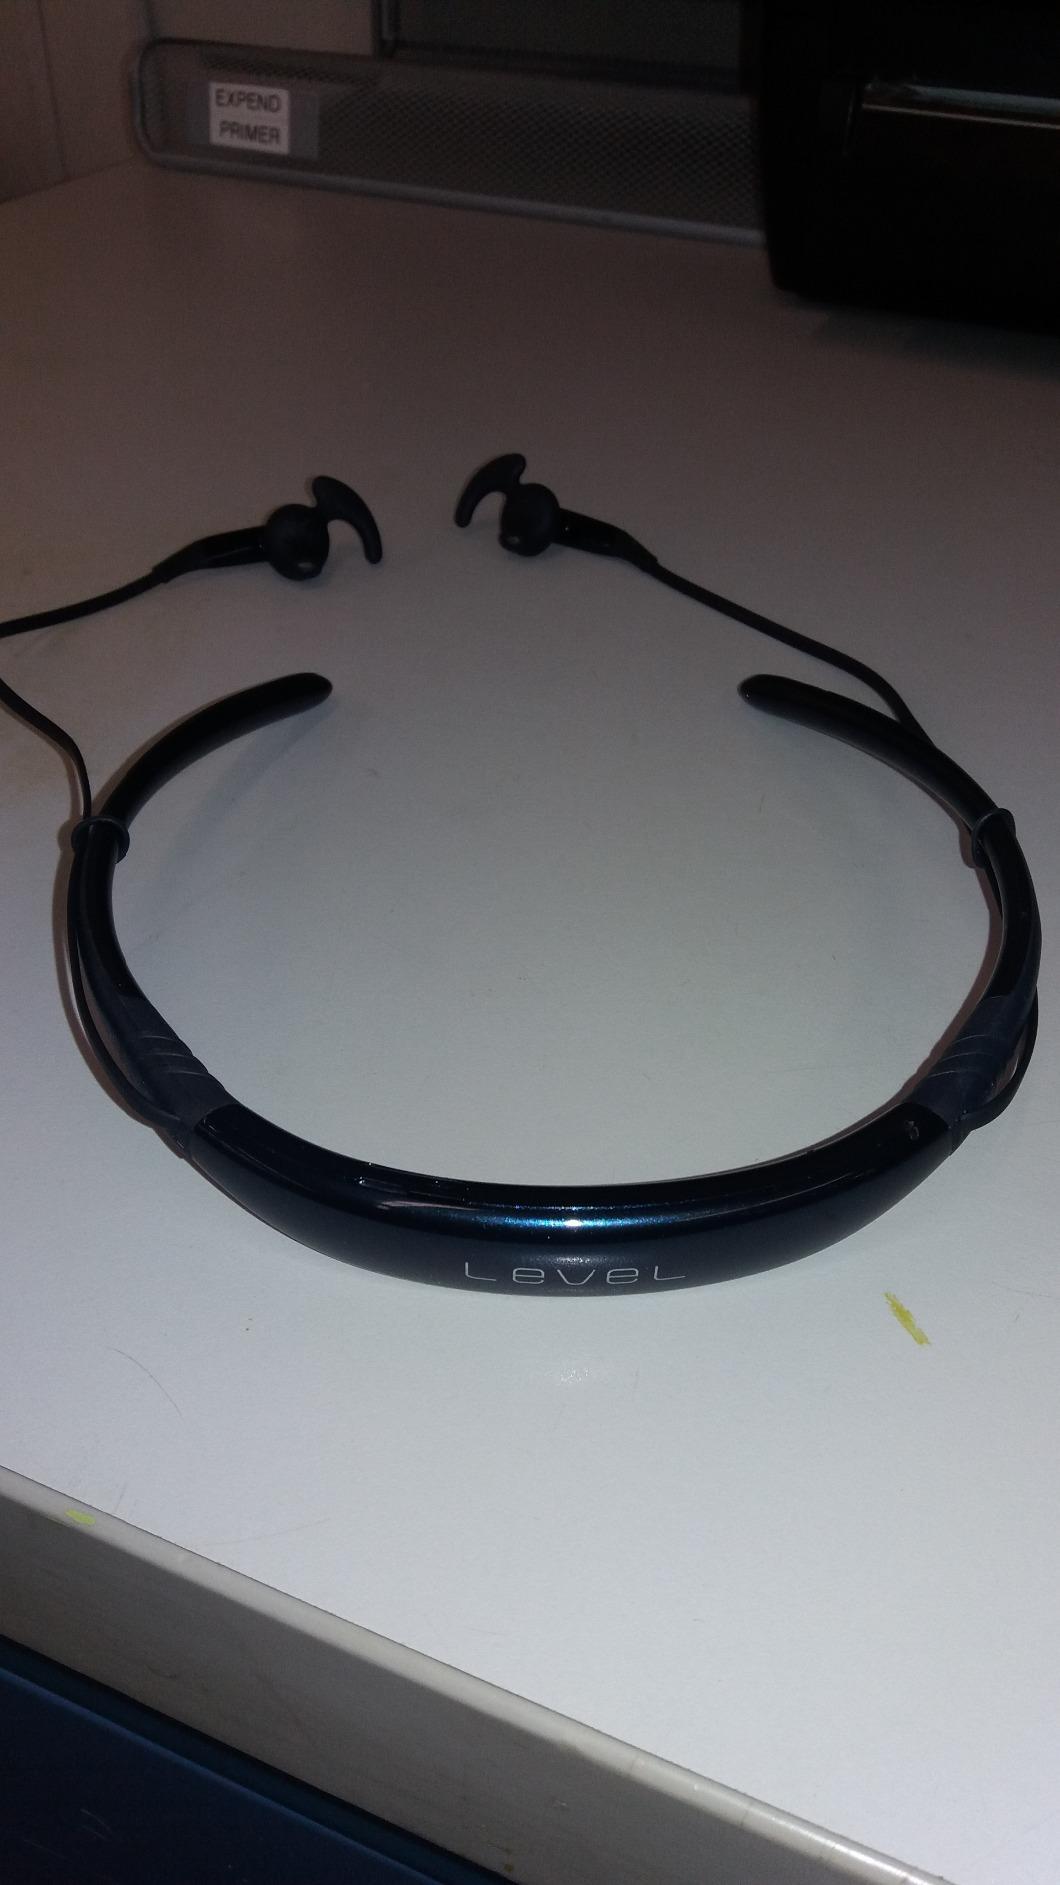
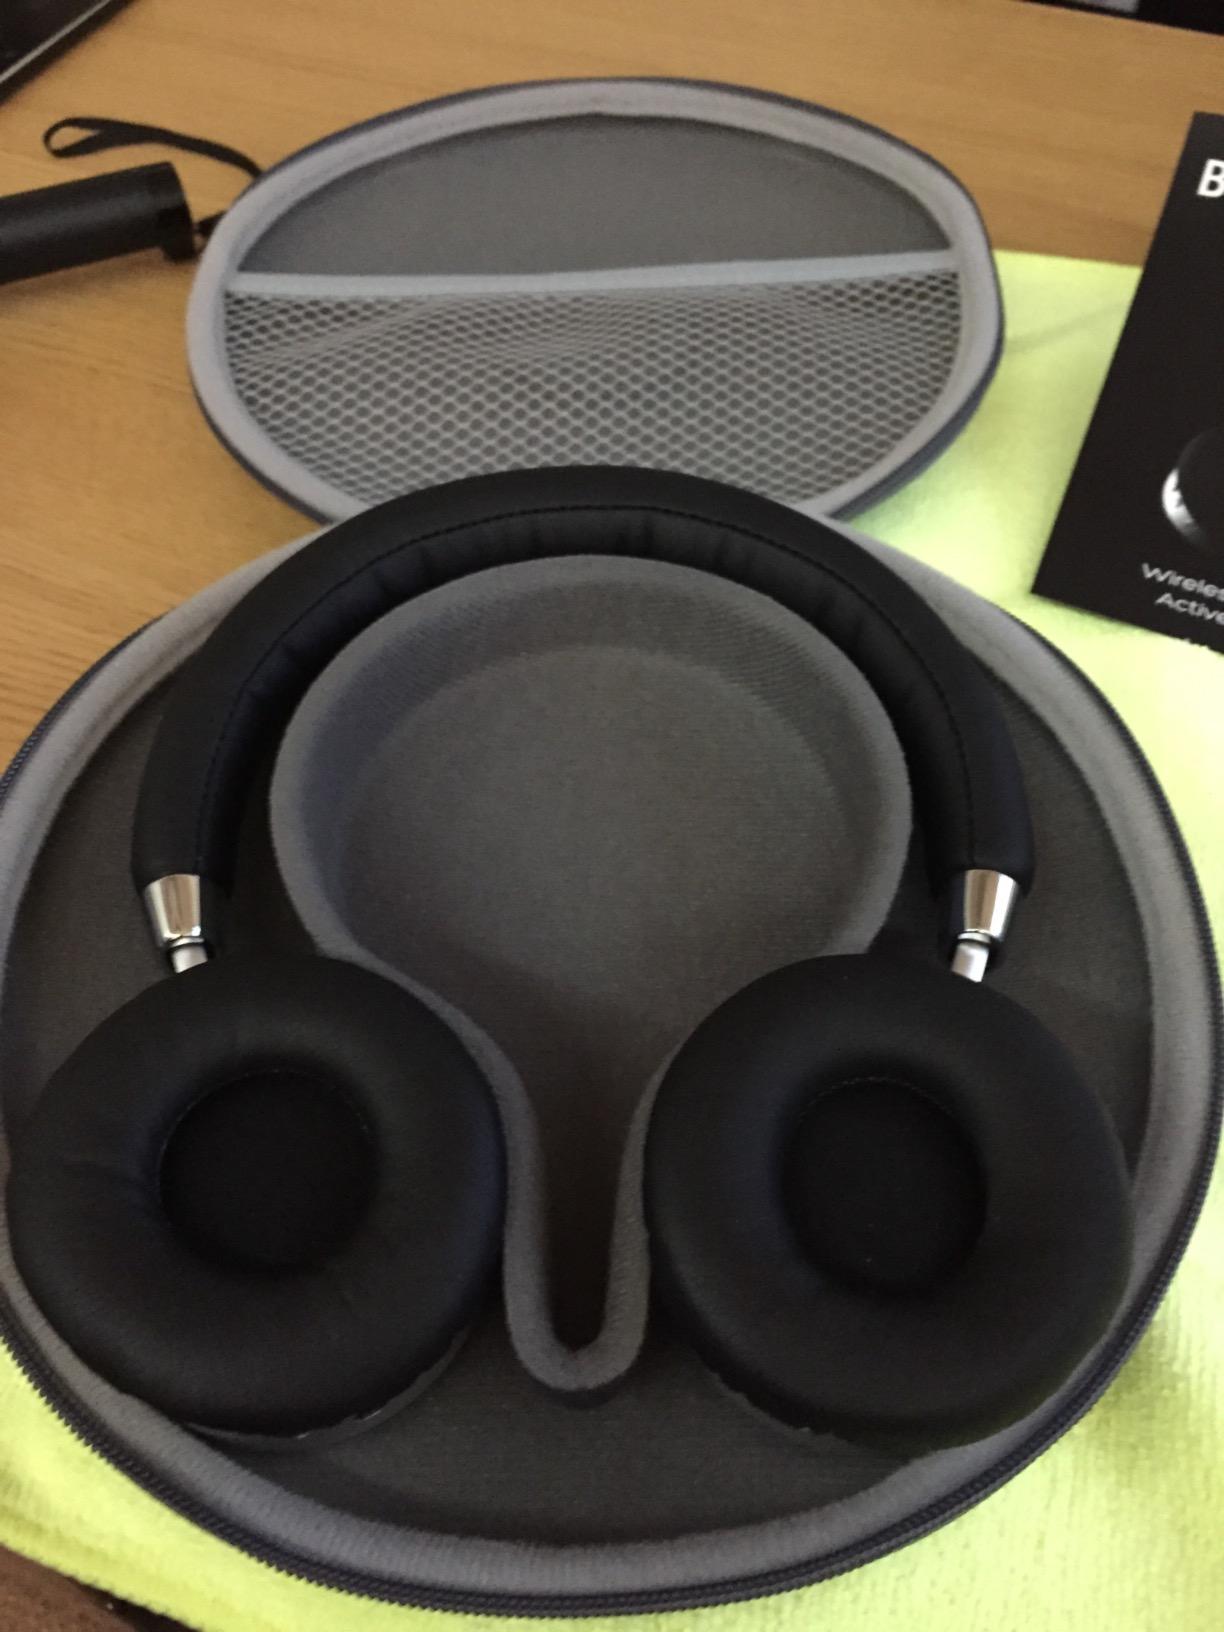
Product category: headphones
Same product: no